No. 51 Squadron RAF

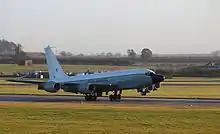
First British RC-135W (ZZ664) arrives at Waddington in November 2013

One of the three Nimrods on strength was retired at the end of November 2009 with the other two remaining in service until June 2011. The Nimrods were replaced by three Boeing RC-135W Rivet Joint aircraft. In January 2011 personnel from 51 Squadron began training at Offutt Air Force Base in the US for conversion to the RC-135. Crews were to be deployed on joint missions with the USAF 343rd Reconnaissance Squadron until the new aircraft became available. The first RC135W (ZZ664) was delivered to the Royal Air Force on 12 November 2013, and entered operational service in 2014, taking part in Operation Shader against ISIL in Iraq and Syria.